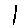
Label: 1